Ford Fusion (Americas)

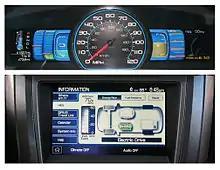
The Fusion Hybrid has digital panels to track eco driving (top), and current hybrid drive propulsion (bottom).

The 2010 Ford Fusion Hybrid is a gasoline-electric hybrid powered version of the mid-size Fusion sedan launched to the U.S. market in March 2009, with an initial sale price of US$27,270. EPA ratings for the Ford Fusion Hybrid are 41 mpg city and 36 mpg highway. In city driving a full tank delivers 700 miles. In April 2009 editors of Kelley Blue Book named the 2010 Ford Fusion Hybrid to its 2009 list of "Top 10 Green Cars".